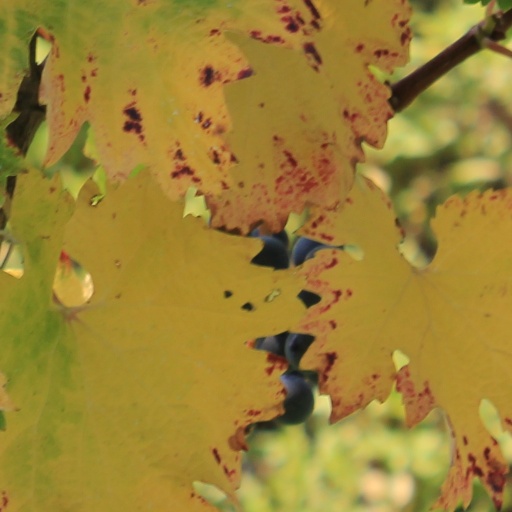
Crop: grape